NER Class 290

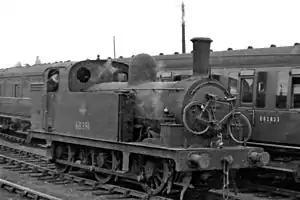
No. 68391 (ex. 953) was built in 1874 and rebuilt in 1904 - it survived until 1957. Middlesbrough Locomotive Depot 1953

The NER Class 290 (LNER Class J77) was a class of 0-6-0T steam locomotives of the North Eastern Railway (NER), rebuilt from an earlier class of 0-4-4T, the NER Bogie Tank Passenger (BTP, later LNER Class G6).